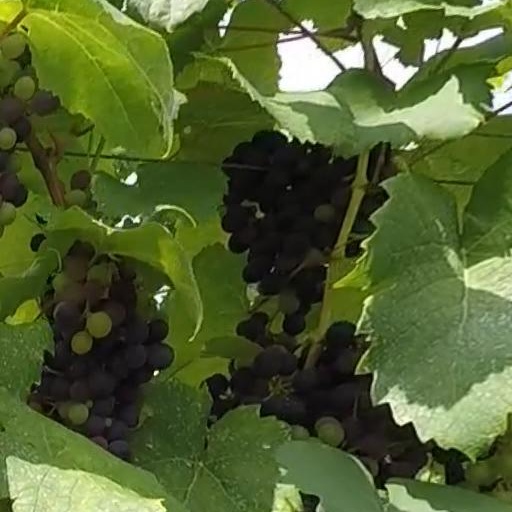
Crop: grape